Korean State Railway

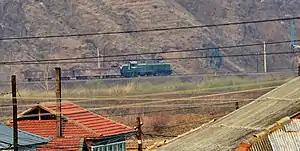
A Soviet-built diesel locomotive in service after conversion to electric operation.

Through the 1990s, investment in rolling stock came to a standstill as well. Although a small number of newly built diesel locomotives were imported from Russia in the first half of the decade, the situation had become so dire that in 1998 Kim Yong-sam, who had replaced Pak Yŏng-sŏk as Minister of Railways in September of that year, announced that due to the critical state of electricity generation in the country, electricity could not be guaranteed for the operation of trains, and consequently the use of steam locomotives would be reinstated on some lines. Despite having reached the end of their service lives years before, Kukch'ŏl was nevertheless forced to rely once again on Japanese-built steam locomotives built before the Liberation of Korea. However, political reasons made it impossible to admit that the country, which only twenty years earlier had been self-sufficient in the production of rolling stock, was unable to supply much-needed new locomotives. Thus, the most decrepit of the K62-class diesel locomotives were converted to electric locomotives by replacing their diesel engines with electric motors, resulting in the Kanghaenggun-class (강행군, 'Forced March'), the first eleven of which were put into service on electrified trunk lines in 1998. For propaganda purposes, these were announced as being new domestically produced locomotives. This was not the only case in which refurbished equipment, or equipment bought second-hand from overseas, was reported as new domestic production: the tram system opened in Ch'ŏngjin in 2002 was announced as using domestically built tram cars (they were in fact bought second-hand from the Czech Republic), and the used passenger cars bought from BLS Lötschbergbahn of Switzerland in the same year were reported as having been built by factory workers in their free time.